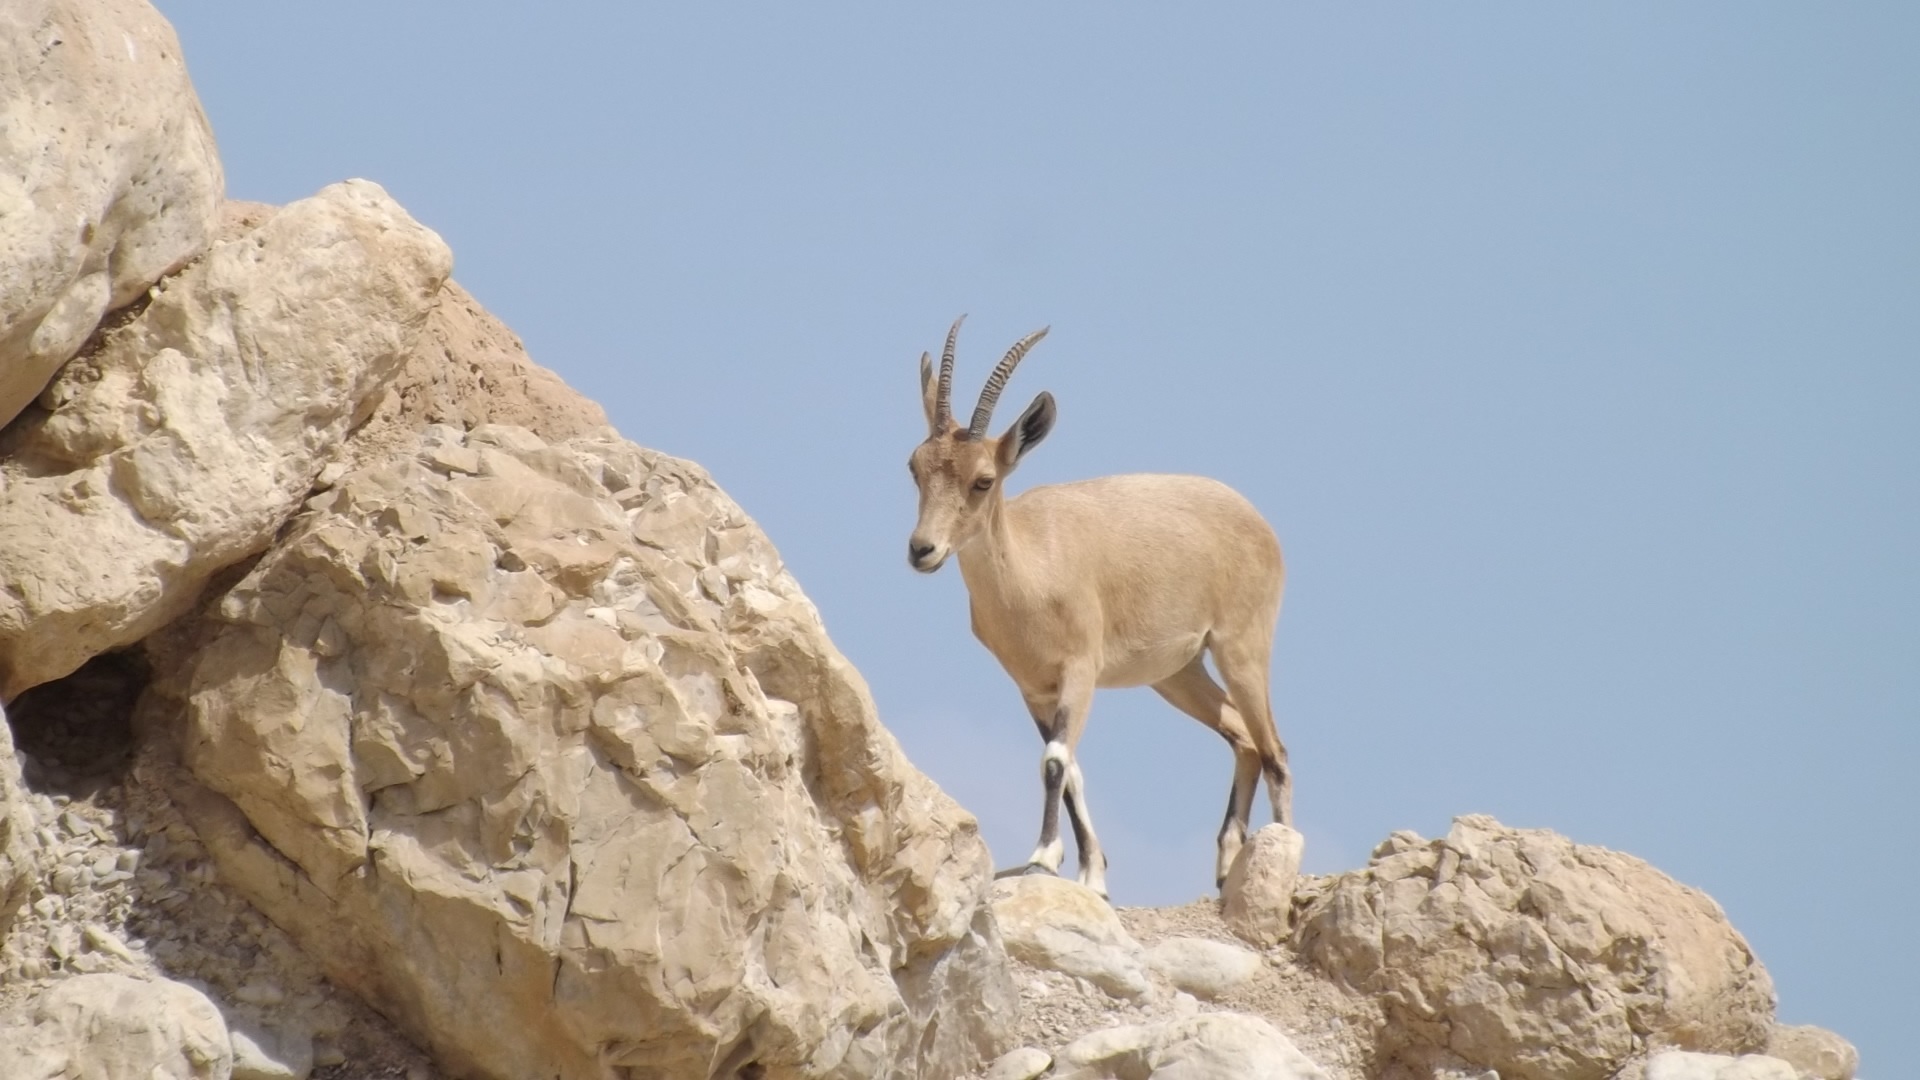
rock, mountain, hill, animal, wildlife, wild, goat, pasture, mammal, agriculture, fauna, antelope, mountain goat, a, vertebrate, chamois, bighorn, pronghorn, barbary sheep, cow goat family, argali